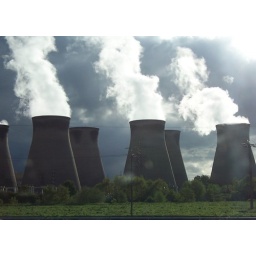
Taken through the car window - somewhere near Leeds